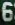
Number: 6